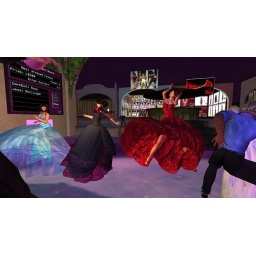
From the left in a pretty blue dress Somaa Woodall, AnaCely Resistance in a flowery dress and zasha Sahara in red.